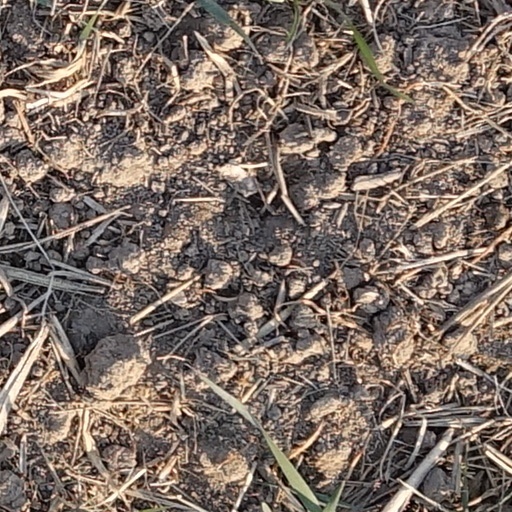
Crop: wheat